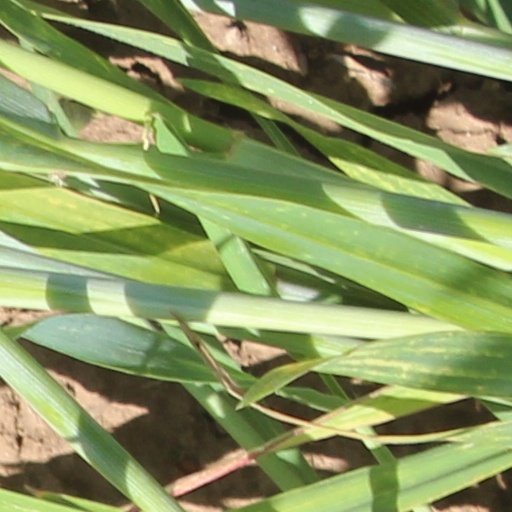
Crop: wheat